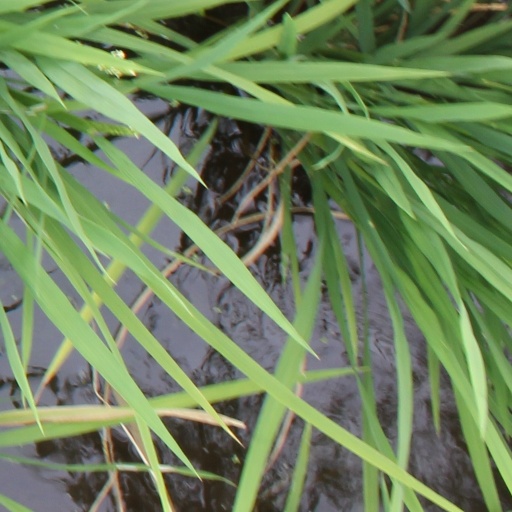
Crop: rice